Yi Seok

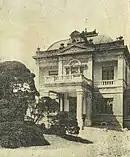
Sadong Palace in 1937

Yi was born Yi Hae-seok on 30 August 1941. He was born in , Keijō, Korea, Empire of Japan. His father, Prince Yi Kang, was 62 and his mother, former telephone operator Lady Hong Chŏng-sun, was 19. He was born the fifth son. Of his childhood in occupied Korea, Yi later recalled in his autobiography: "I still remember clearly how my father fired a revolver into the air and ranted, 'I shall banish those Japanese who stole our country!'"